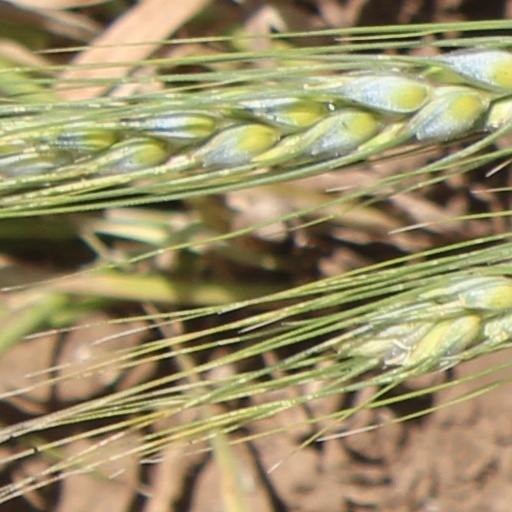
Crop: wheat